Norman Osborn

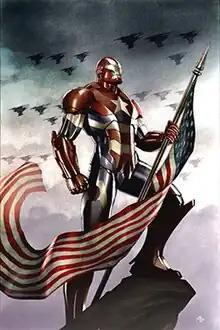
Norman Osborn as Iron Patriot on the cover of "Dark Avengers" vol. 1, #1 (December 2008). Art by Mike Deodato Jr.

Marvel Comics editor and head writer Stan Lee and artist Steve Ditko are credited with creating the character; they collaborated on how the character would be portrayed. According to Ditko: "Stan's synopsis for the Green Goblin had a movie crew, on location, finding an Egyptian-like sarcophagus. Inside was an ancient, mythological demon, the Green Goblin. He naturally came to life. On my own, I changed Stan's mythological demon into a human villain".